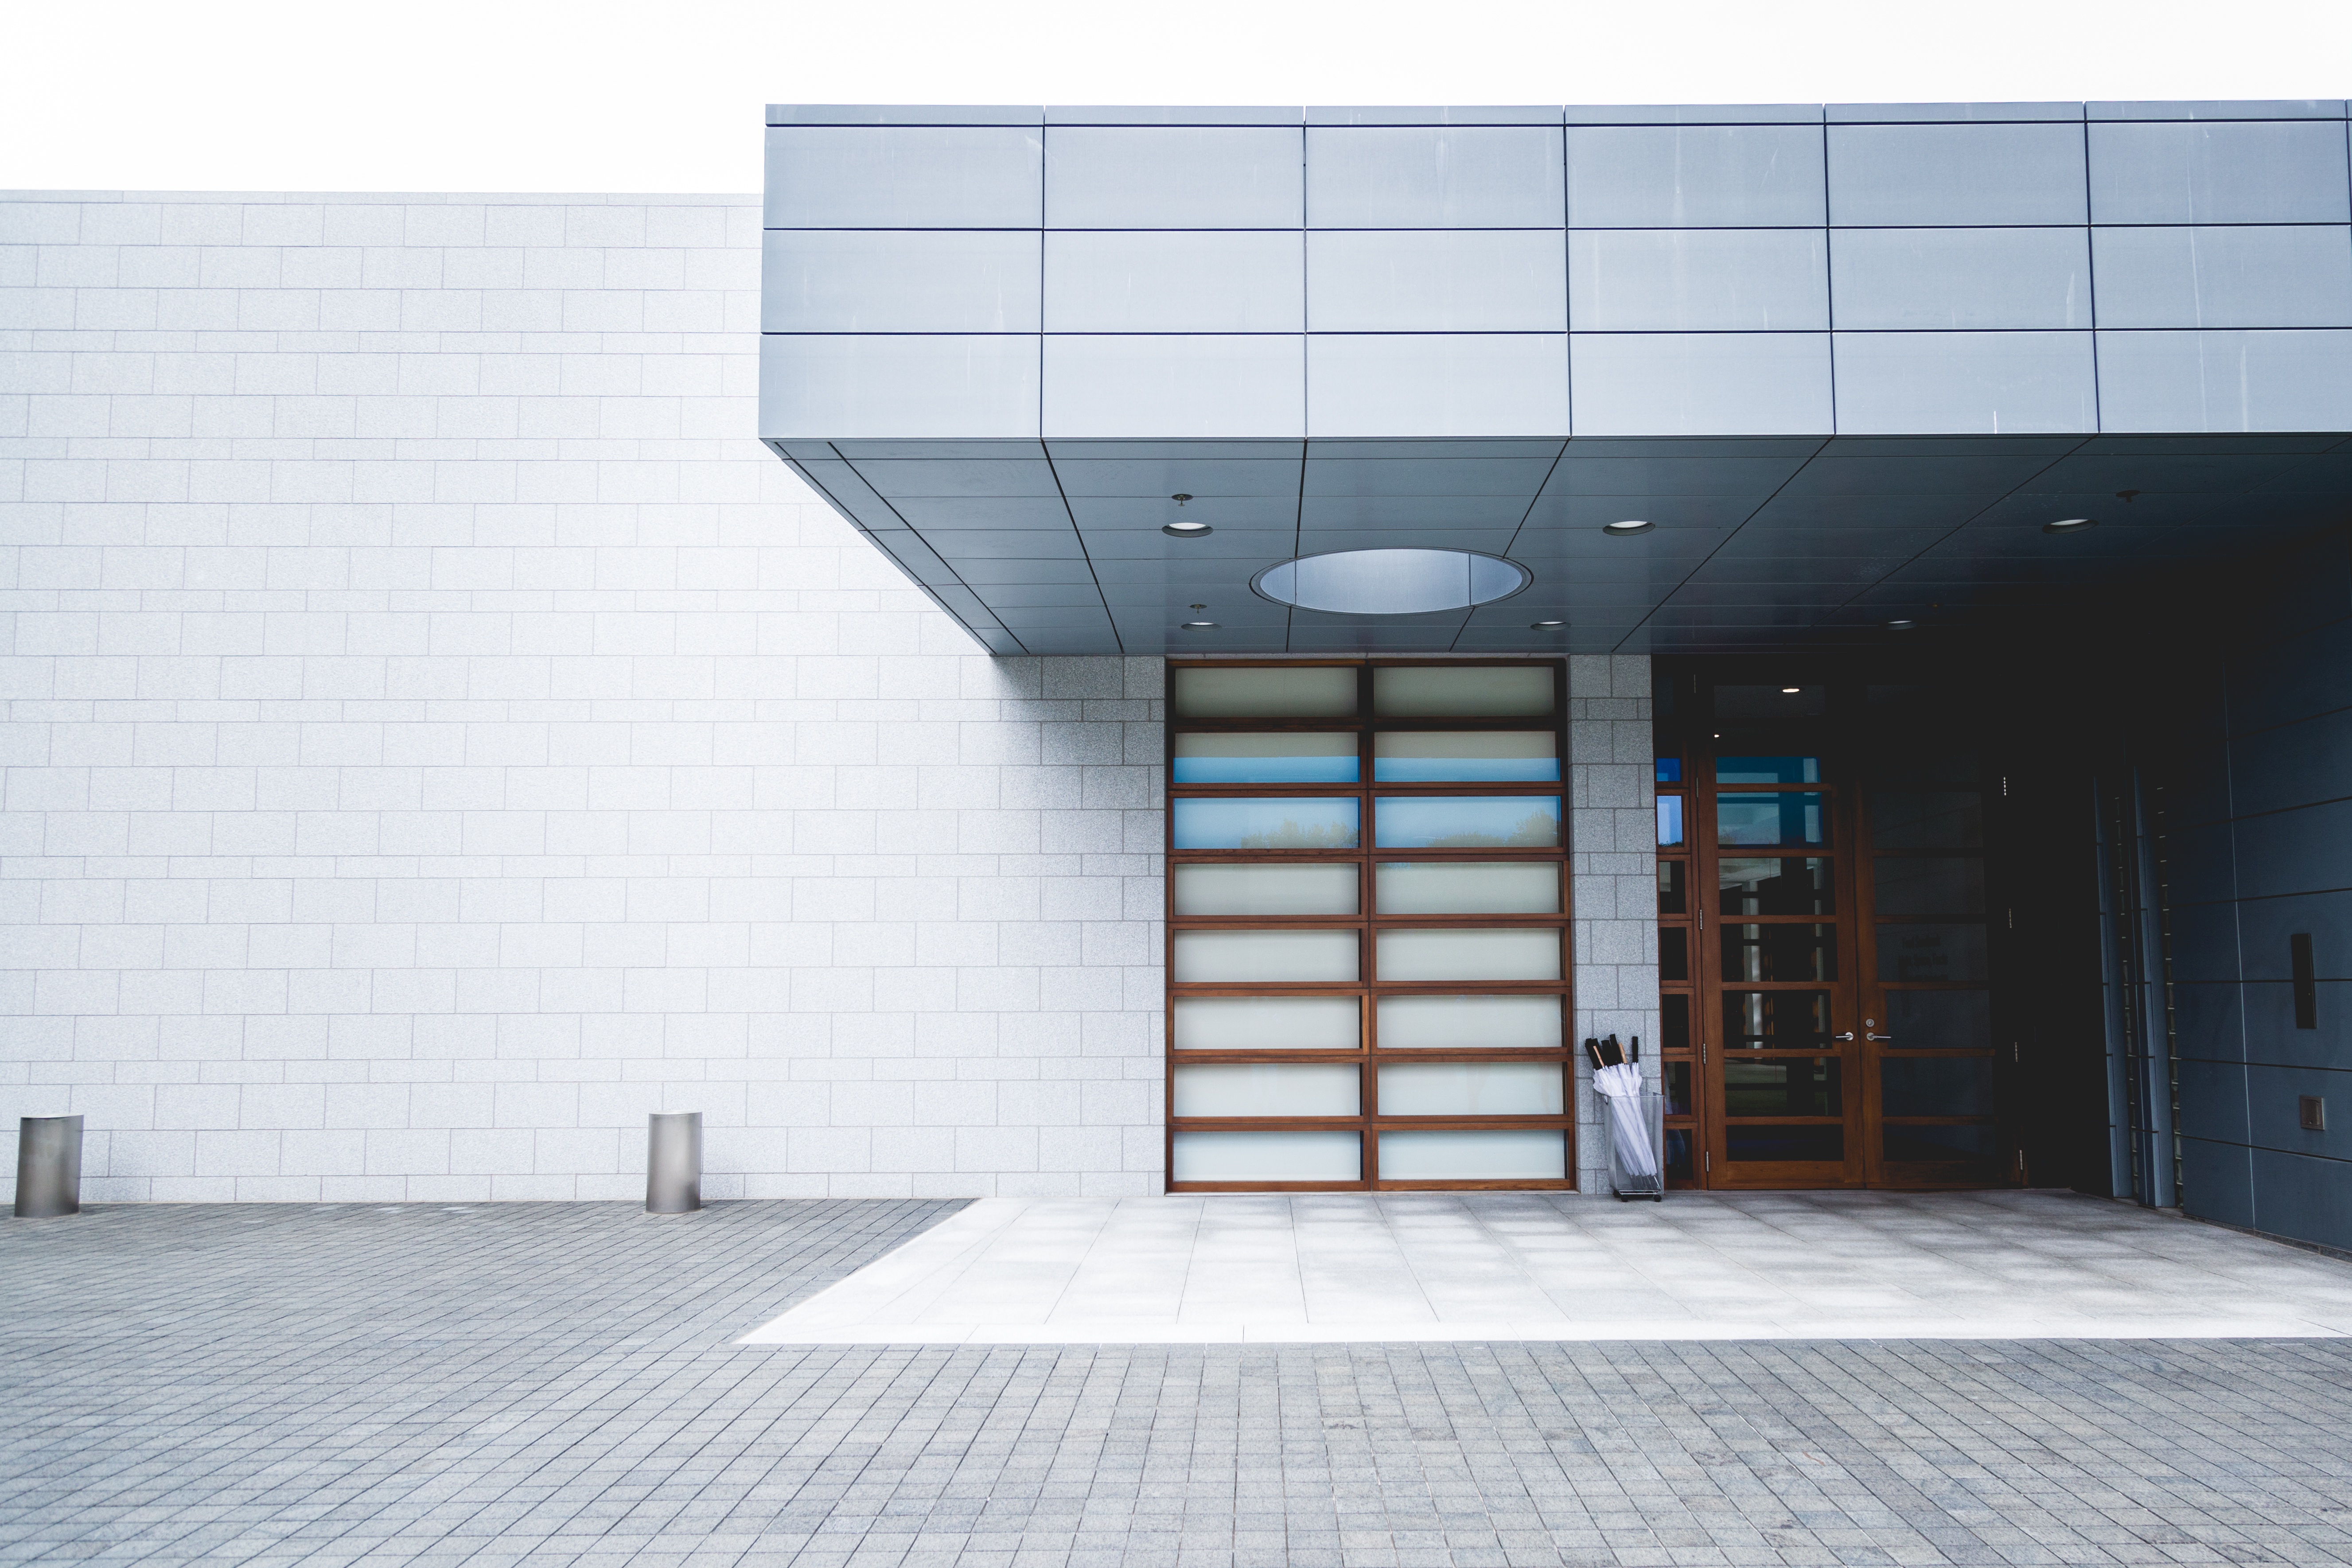
architecture, floor, building, ceiling, hall, facade, property, professional, interior design, design, commercial building, headquarters, flooring, daylighting, window covering